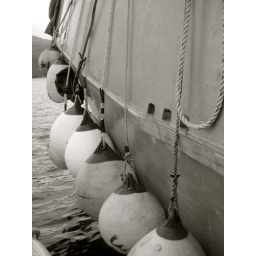
in black and white